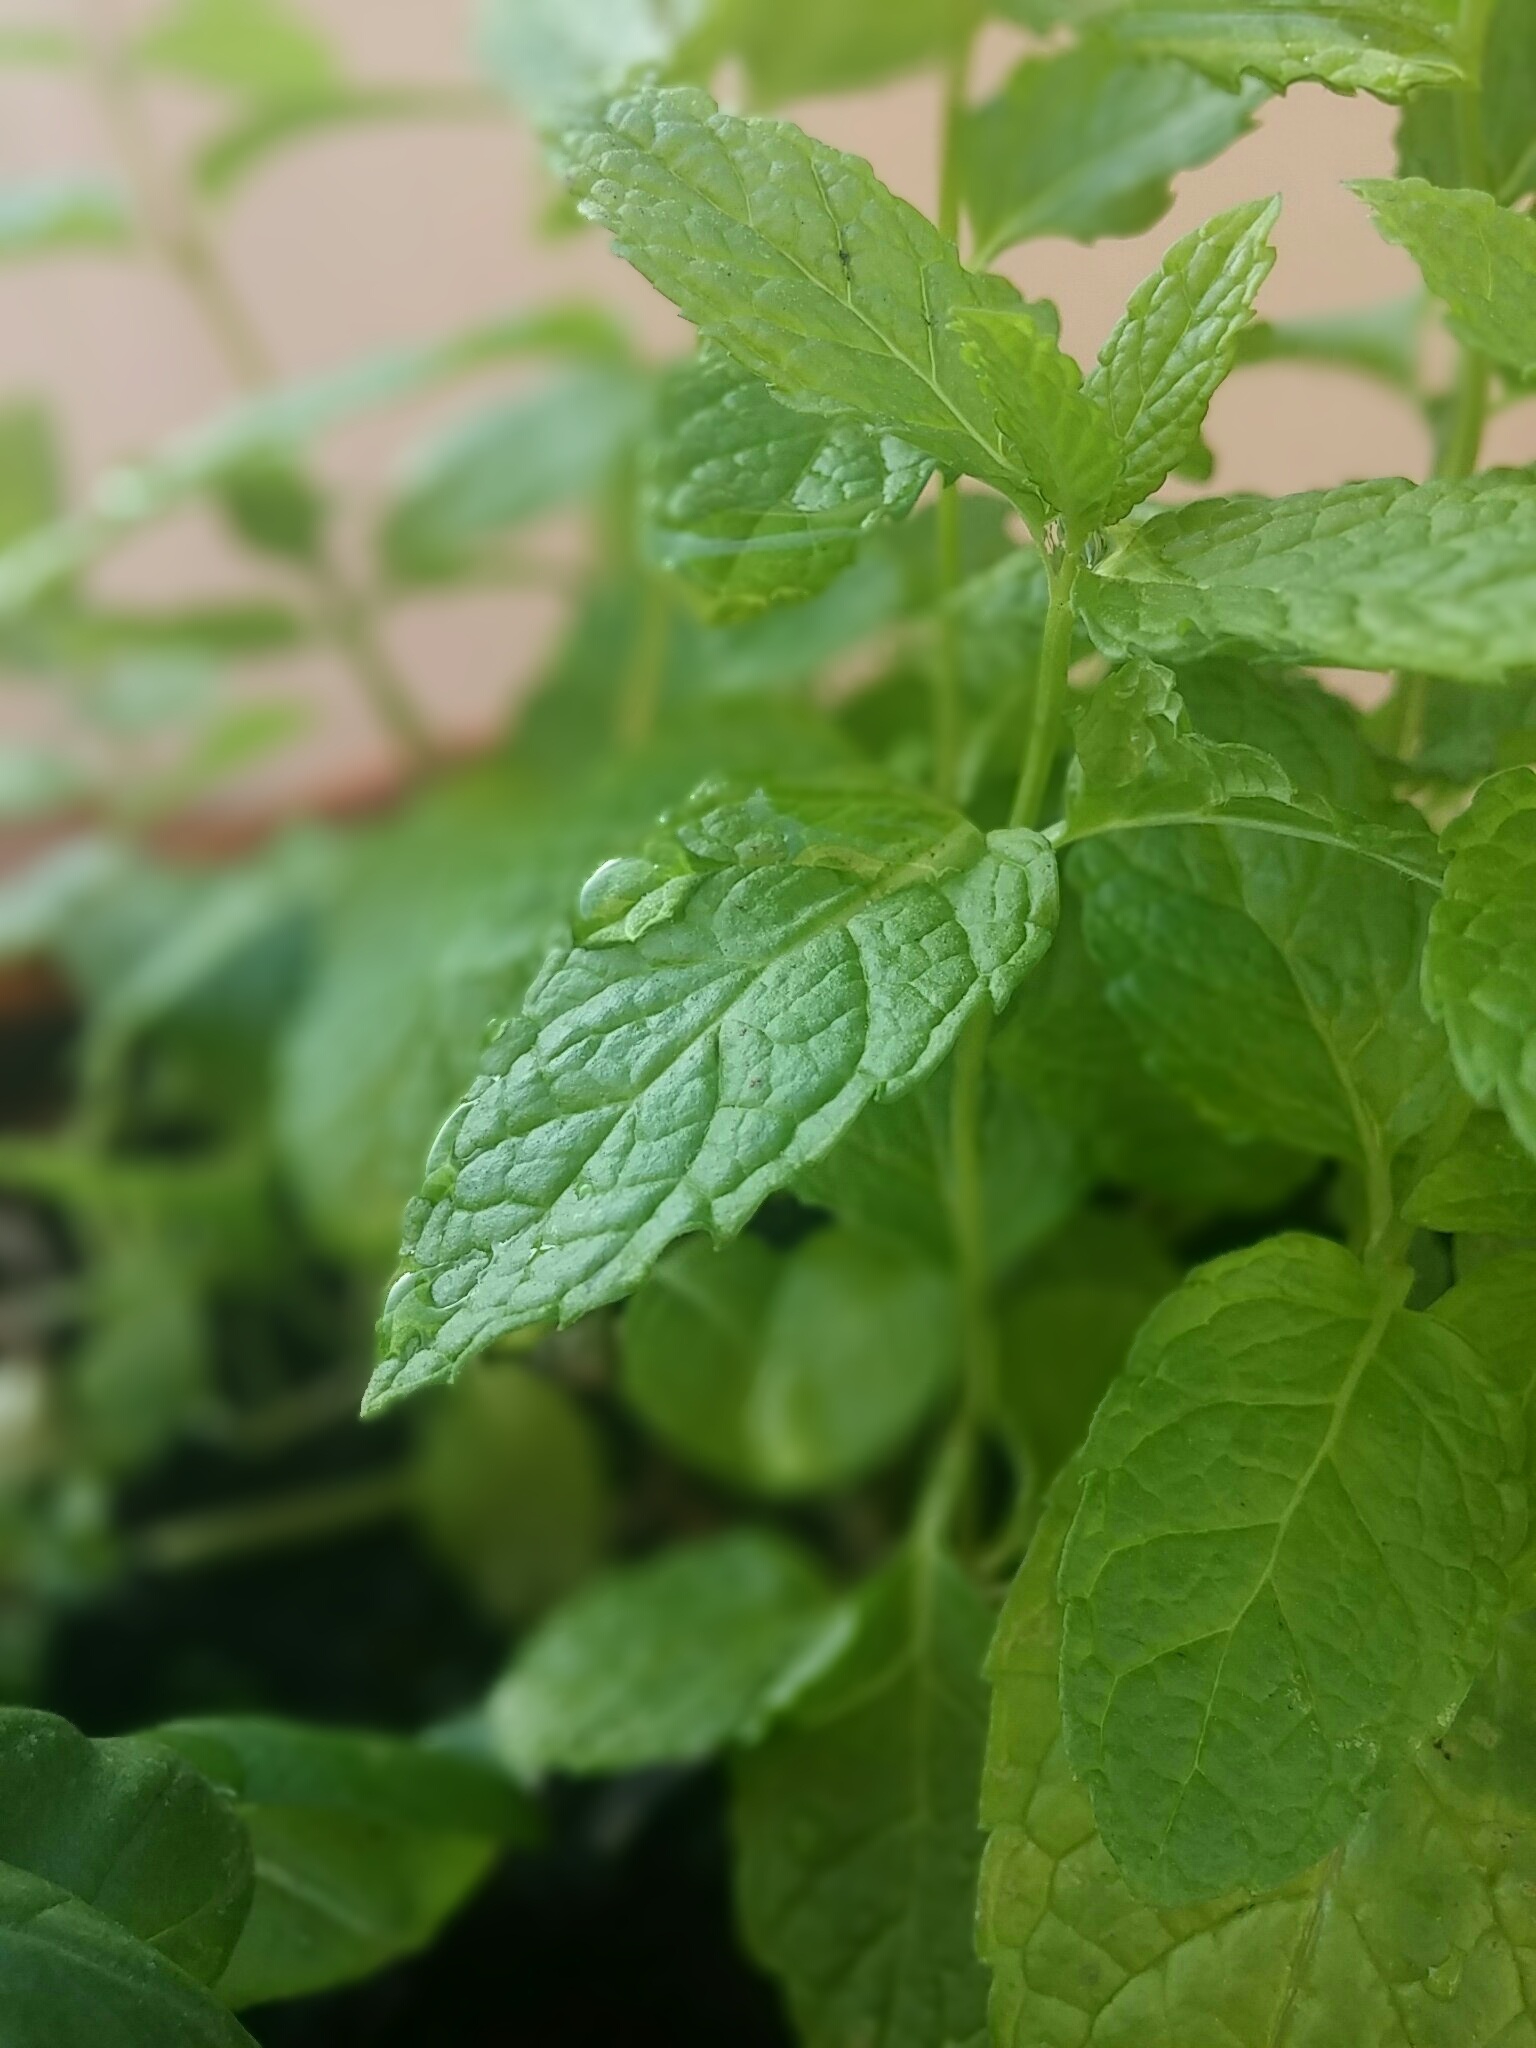
plant, leaf, flower, herb, produce, flowering plant, spearmint, lemon balm, annual plant, land plant